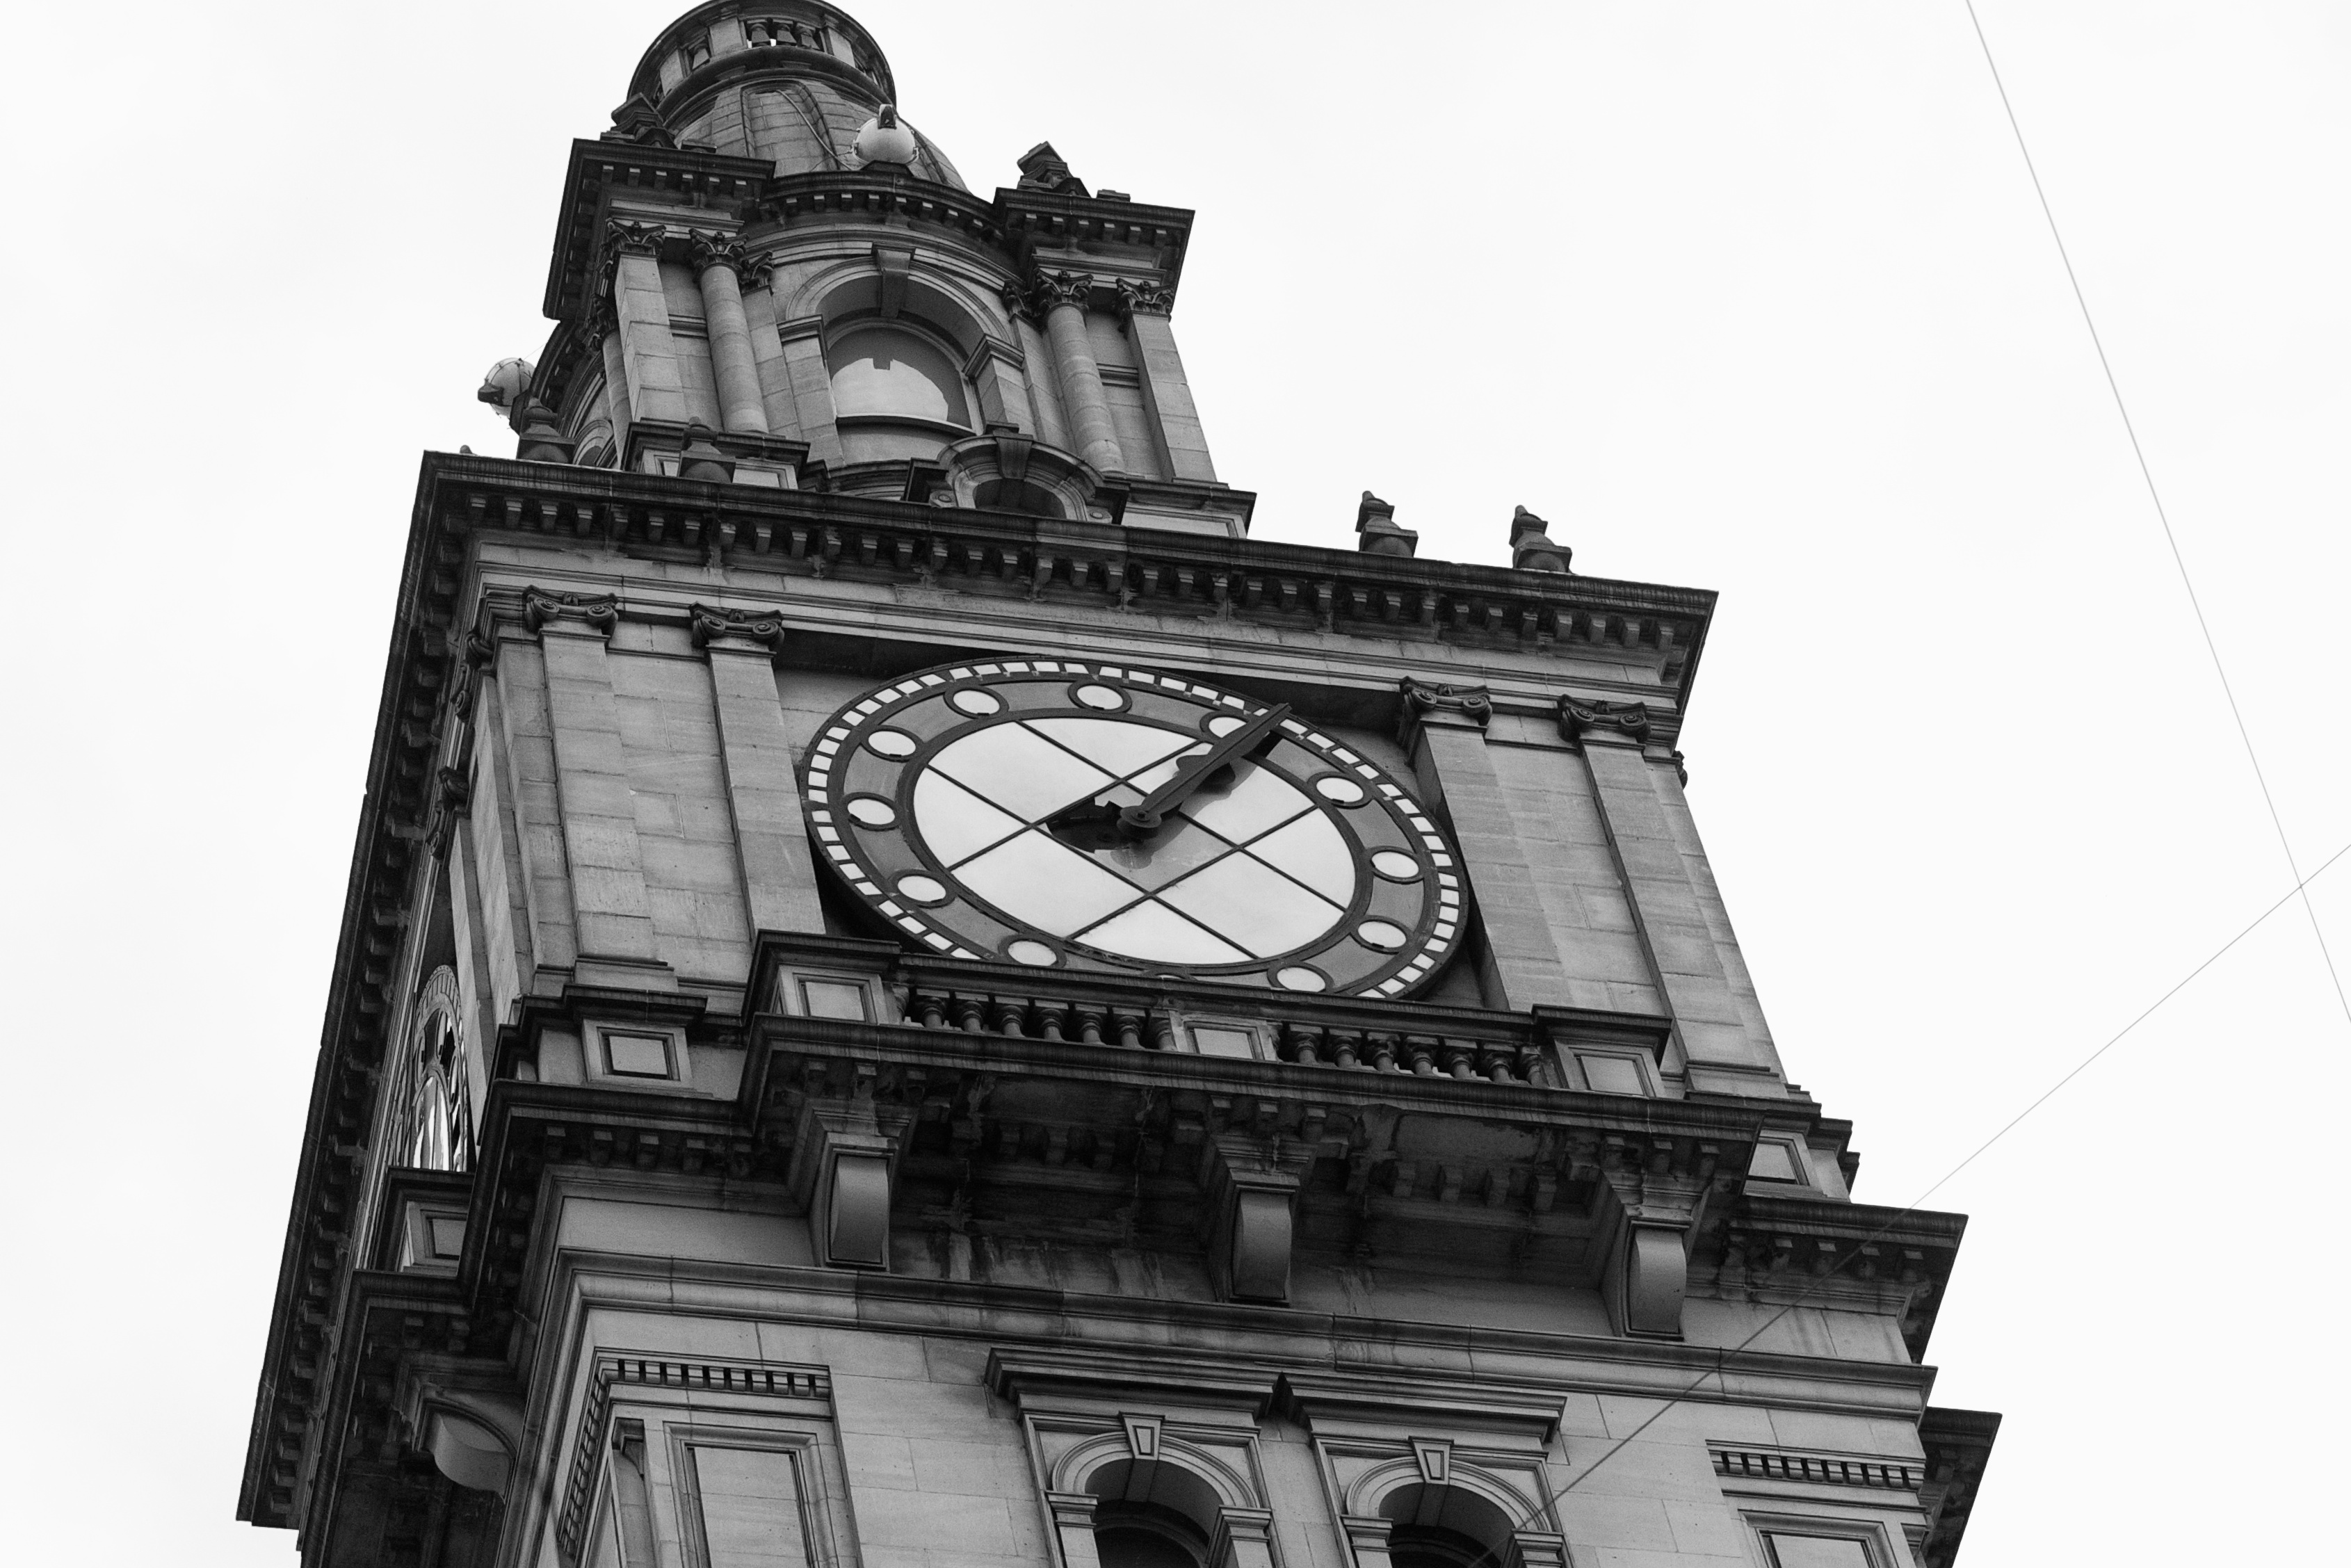
black and white, tower, landmark, facade, monochrome, clock tower, ds106, 106, auodyssey, monochrome photography